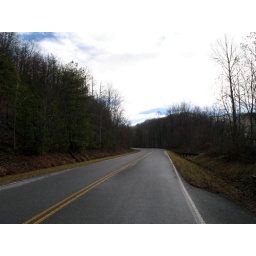
Wet roads below the cloud line.